159th Infantry Brigade (United Kingdom)

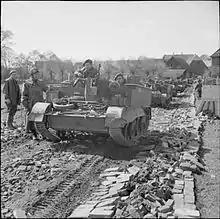
Universal Carriers of the 1st Battalion, Herefordshire Regiment's anti-tank platoon move up towards the Weser bridgehead, 7 April 1945.

As it drove into Germany, the brigade occupied the Bergen-Belsen concentration camp on 15 April 1945, pursuant to a 12 April agreement with the retreating Germans to surrender the camp peacefully. When the 159th Brigade entered the camp, they found more than 60,000 emaciated and ill prisoners in desperate need of medical attention. More than 13,000 corpses in various stages of decomposition lay littered around the camp. Elements of the 11th Armoured Division and its higher formations were detached to oversee the work needed in the camp.